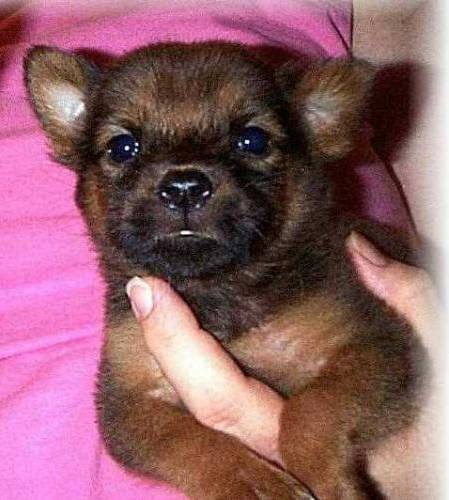
Label: dog